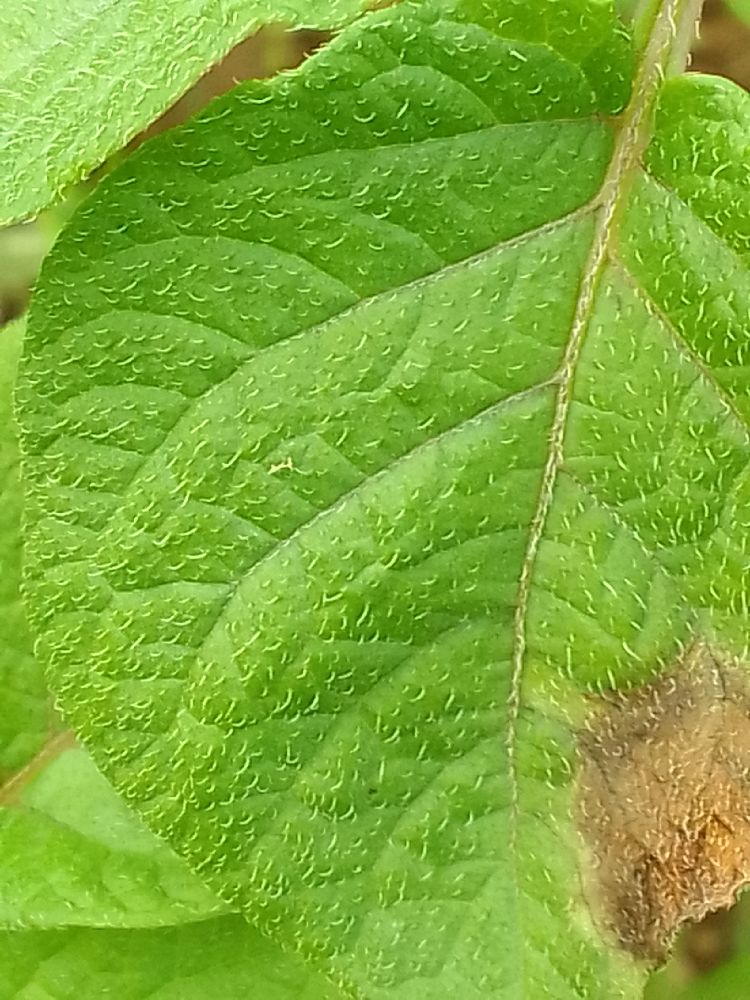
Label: Late blight